Rick Roderick

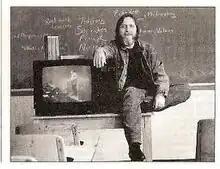
Rick Roderick

Rick Roderick (June 16, 1949 – January 18, 2002) was an American professor of philosophy, best known for his lectures for The Teaching Company.